Galloway

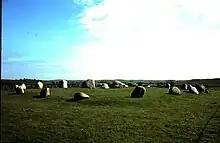
Torhousekie stone circle

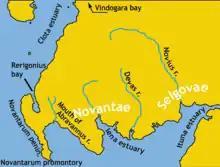
Landmarks according to Ptolemy.

It is thought that aspects of the Barsalloch Fort site in Galloway date to the Mesolithic period. A number of sites date to the Neolithic; these include the Drumtroddan standing stones, the Torhousekie stone circle, and the Cairnholy chambered cairn. There is also evidence of one of the earliest pit-fall traps in Europe which was discovered near Glenluce, Wigtownshire.